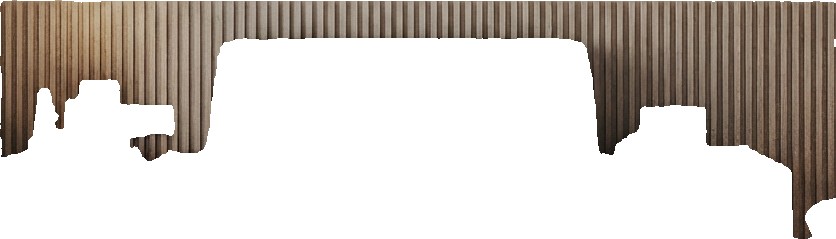
Surface category: cladding